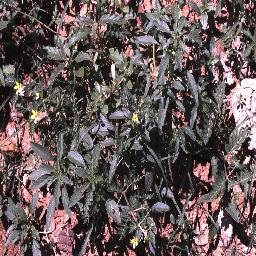
Label: negative